Architecture in early modern Scotland

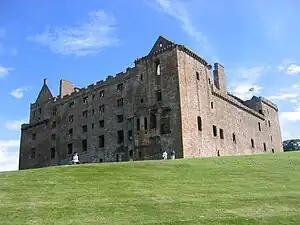
Linlithgow Palace, the first building to bear the title "palace" in Scotland, extensively rebuilt along Renaissance principles from the fifteenth century

The extensive building and rebuilding of royal palaces probably began under James III (r. 1460–88), accelerated under James IV (r. 1488–1513) and reached its peak under James V (r. 1513–42). The influence of Renaissance architecture is reflected in these buildings. Linlithgow was first constructed under James I (r. 1406–27), under the direction of master of work John de Waltoun and was referred to as a palace from 1429, apparently the first use of this term in the country. It was extended under James III and resembled a quadrangular, corner-towered Italian signorial palace or "palatium ad moden castri" (a castle-style palace), combining classical symmetry with neo-chivalric imagery. There is evidence that Italian masons were employed by James IV, in whose reign Linlithgow was completed and other palaces were rebuilt with Italianate proportions.